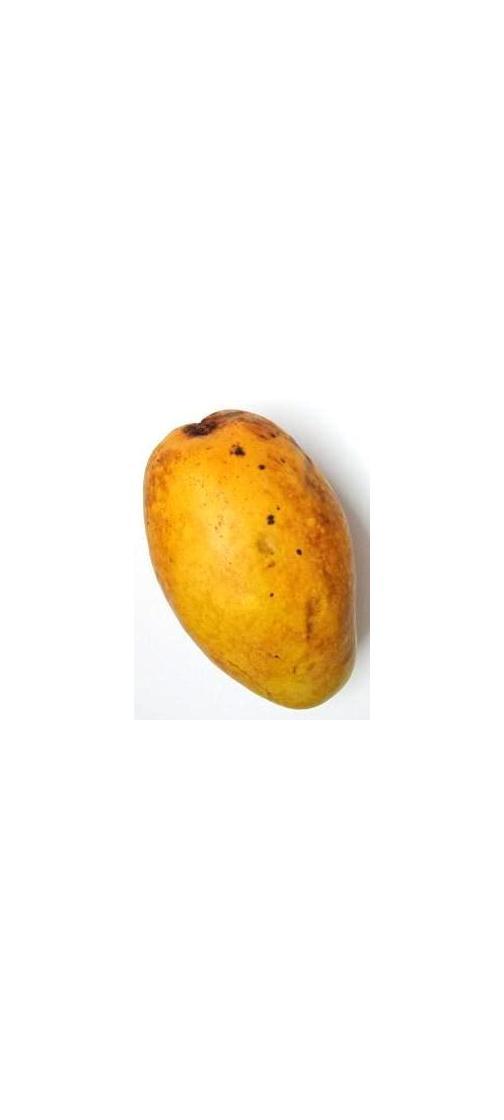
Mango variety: Bari-11